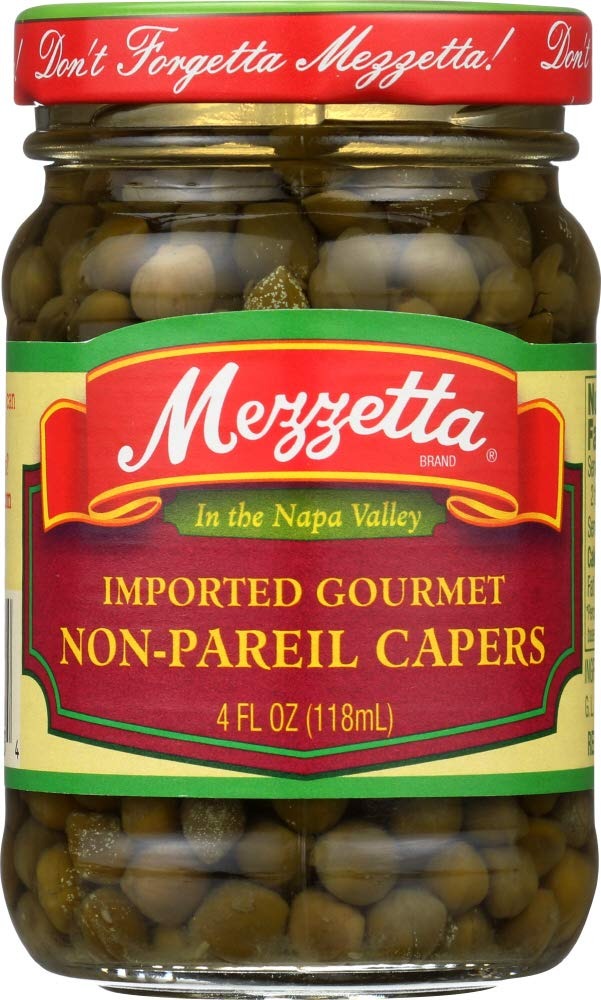
Item Name: Mezzetta Caper Non Pareil
Bullet Point 1: Mezzetta Capers 4 Oz Jar.
Bullet Point 2: Pack of 6.
Product Description: 4 Oz Jar. Pack of 6.
Value: 6.0
Unit: Count

Price: 2.805